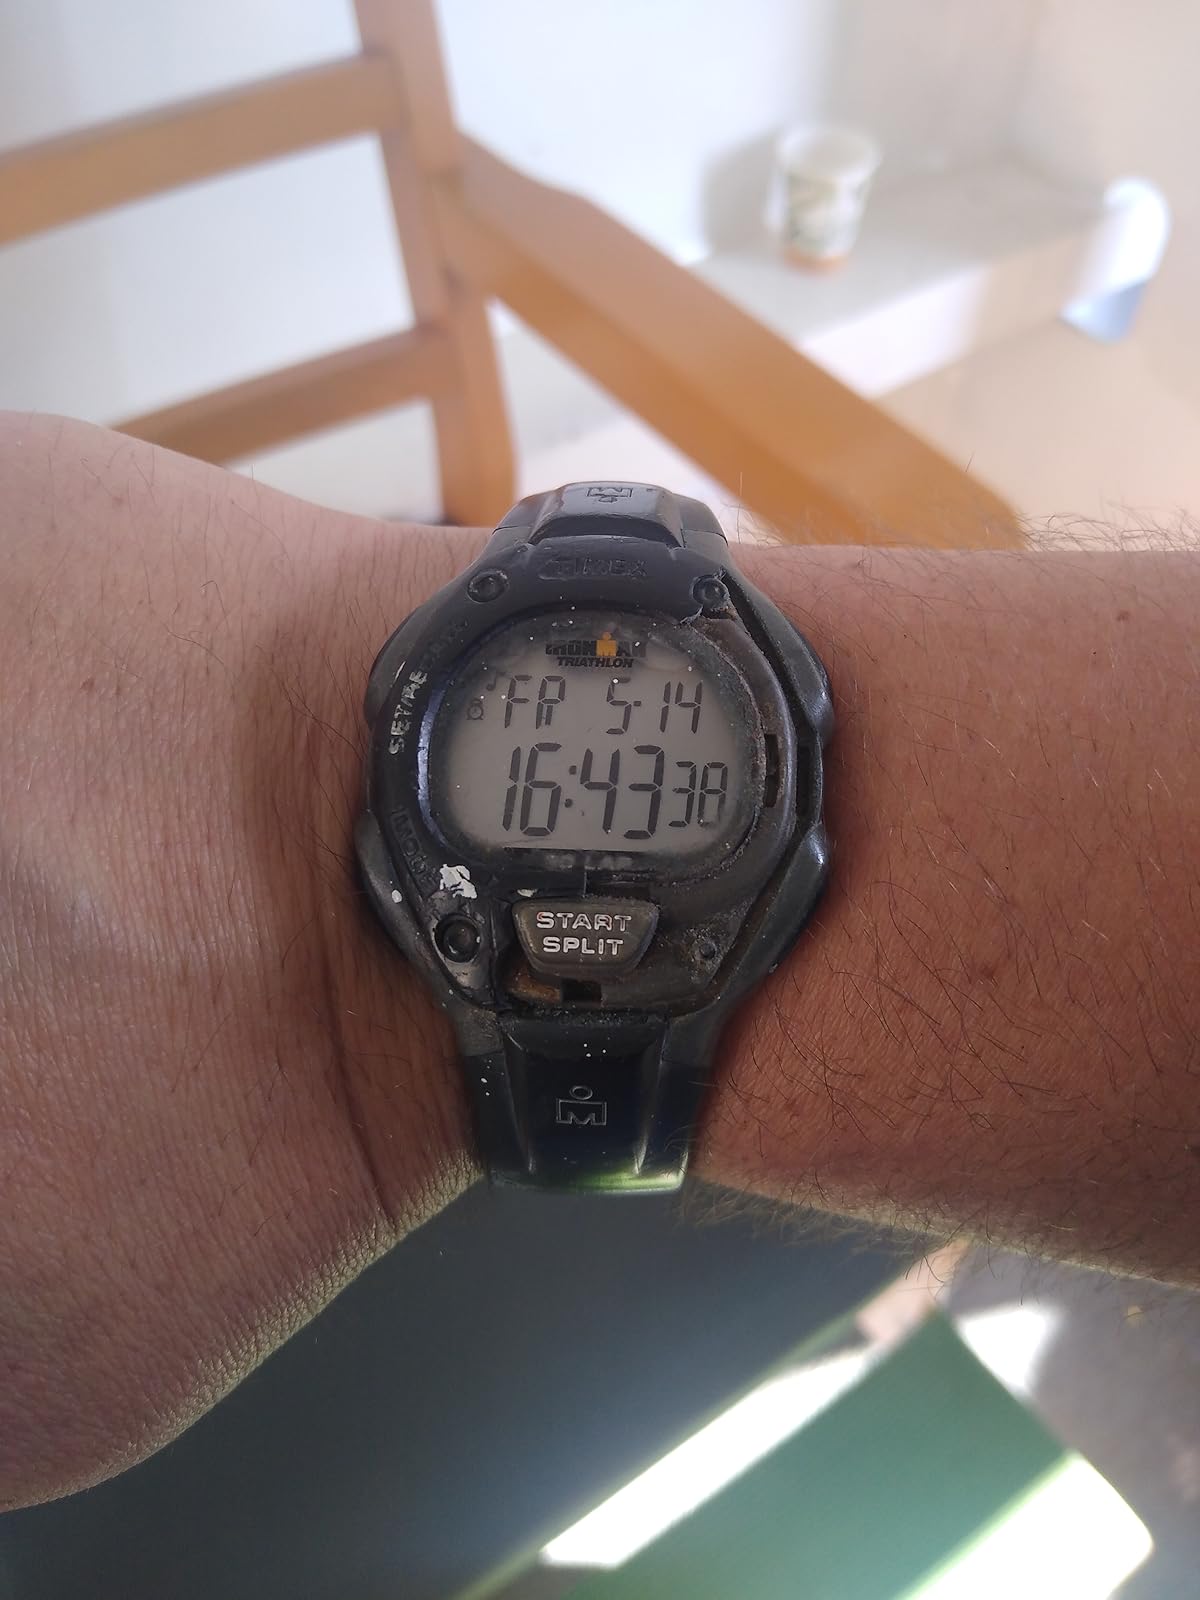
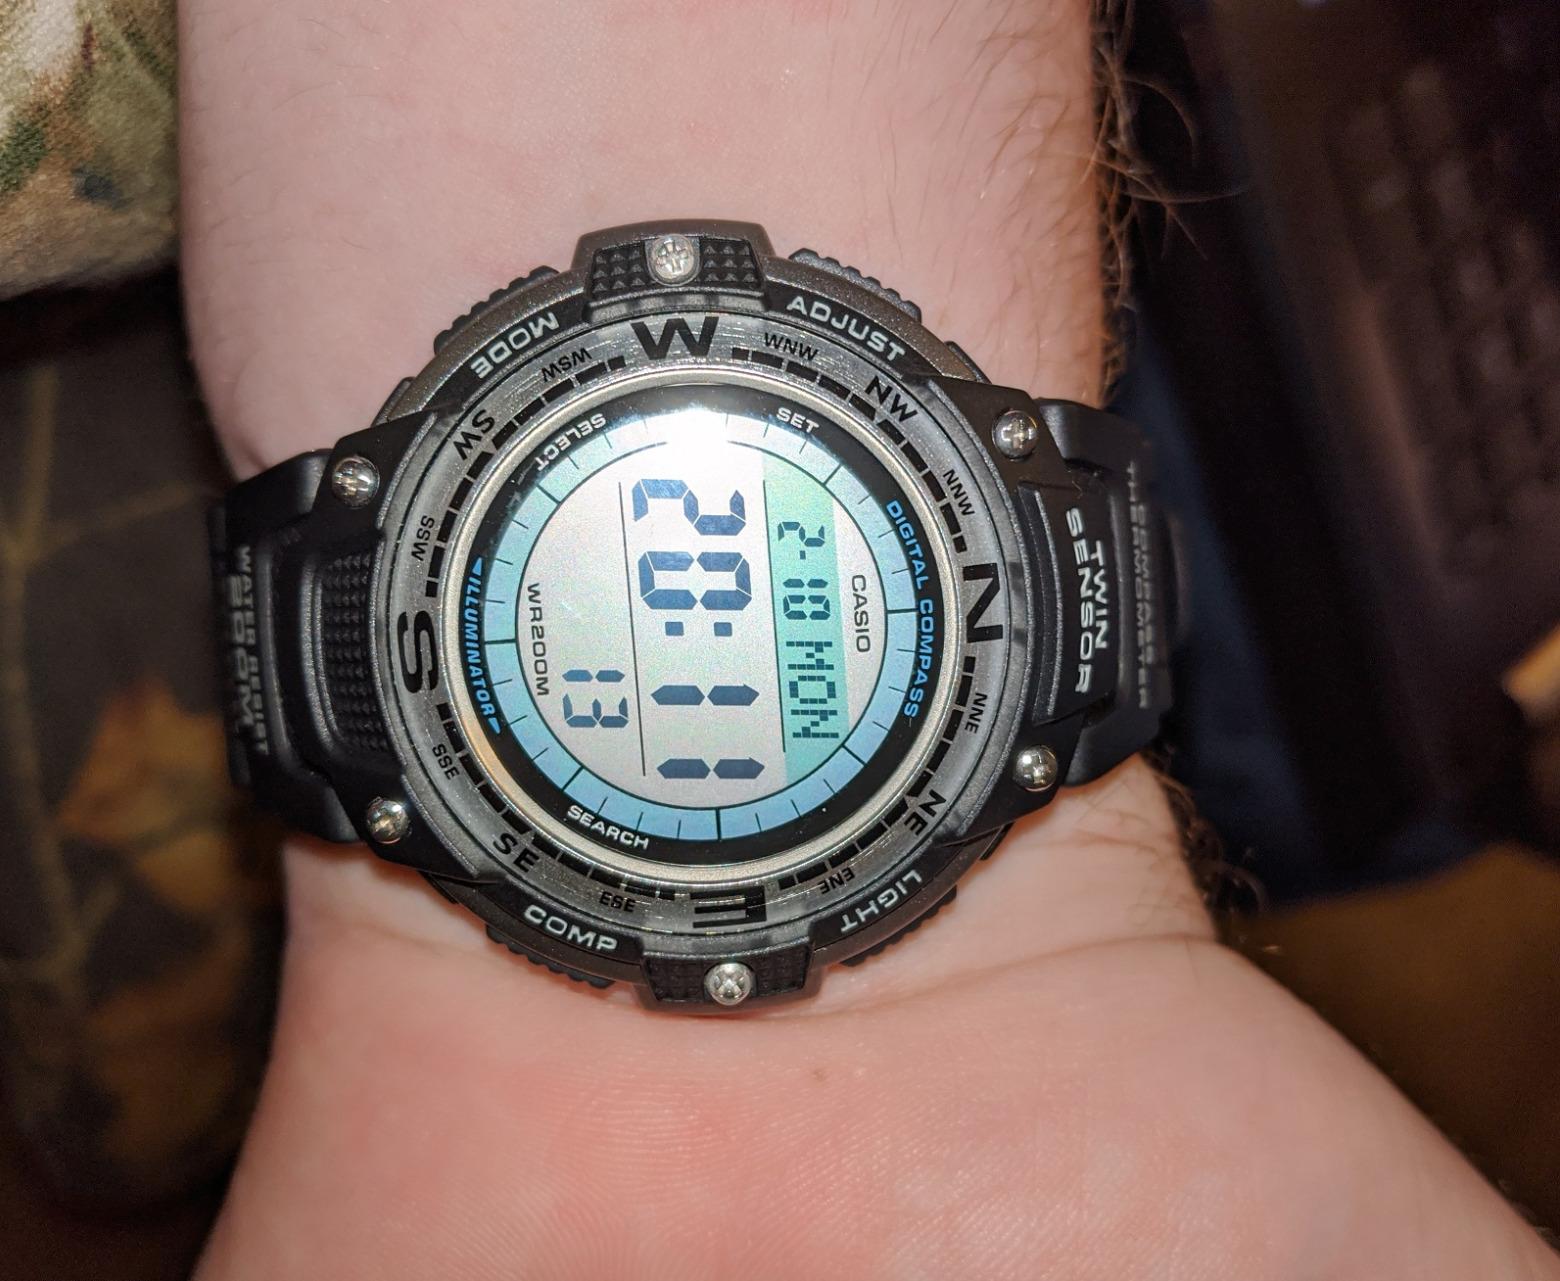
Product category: accessories_watch
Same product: no